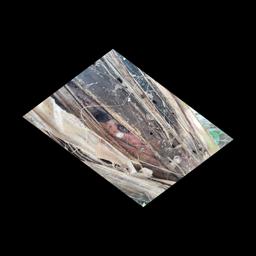
Label: BACTERIAL SOFT ROT